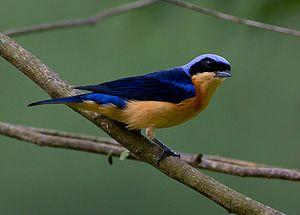
Le Tangara à dos noir est une espèce de passereaux appartenant à la famille des Thraupidae. C'est la seule espèce du genre Pipraeidea.